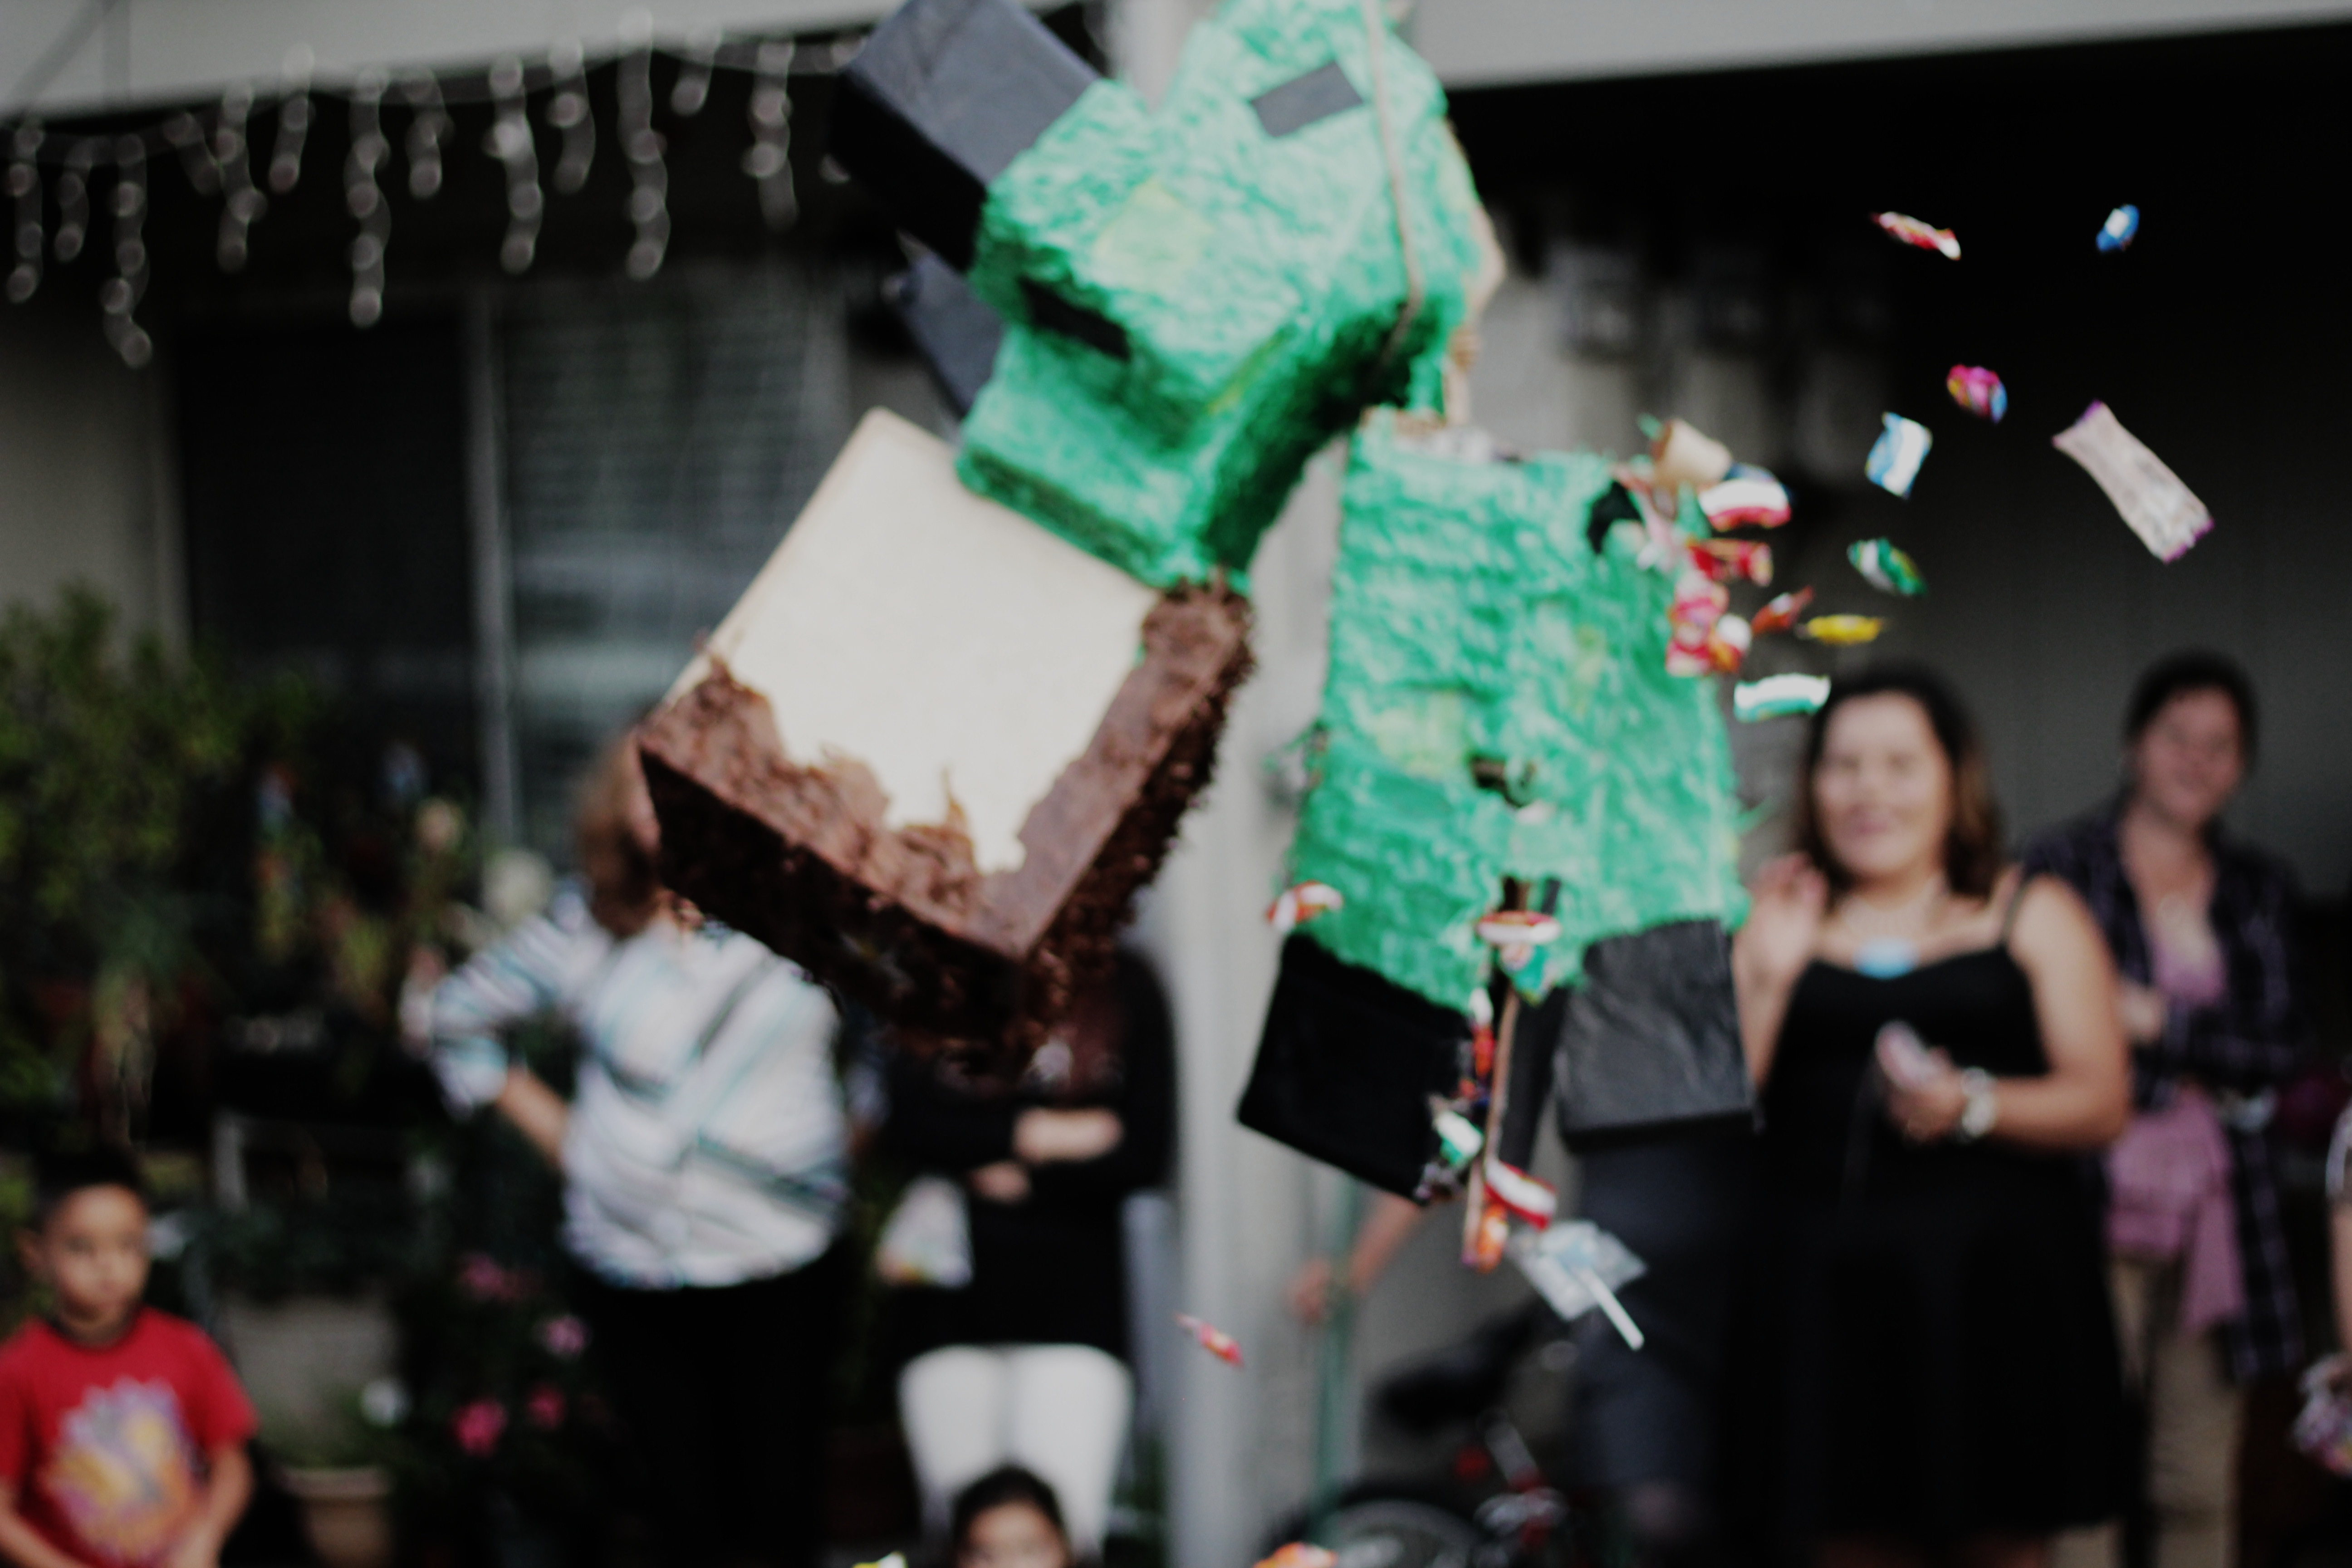
crowd, fashion, christmas, festival, event